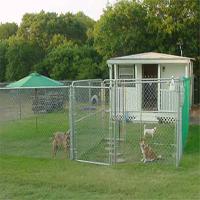
Weather: cloudy or overcast